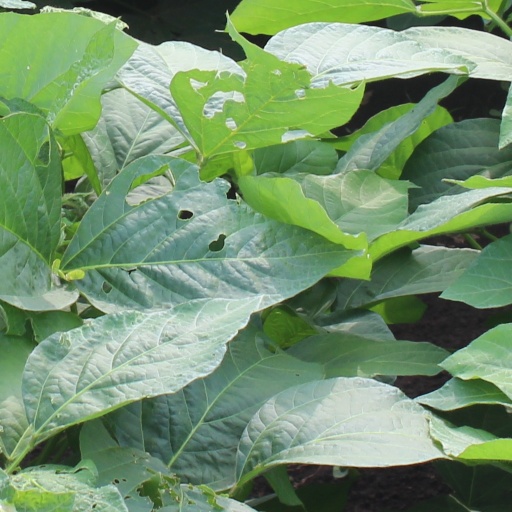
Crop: soybean